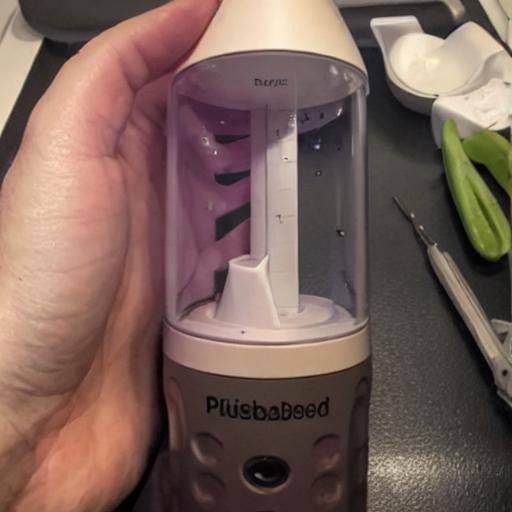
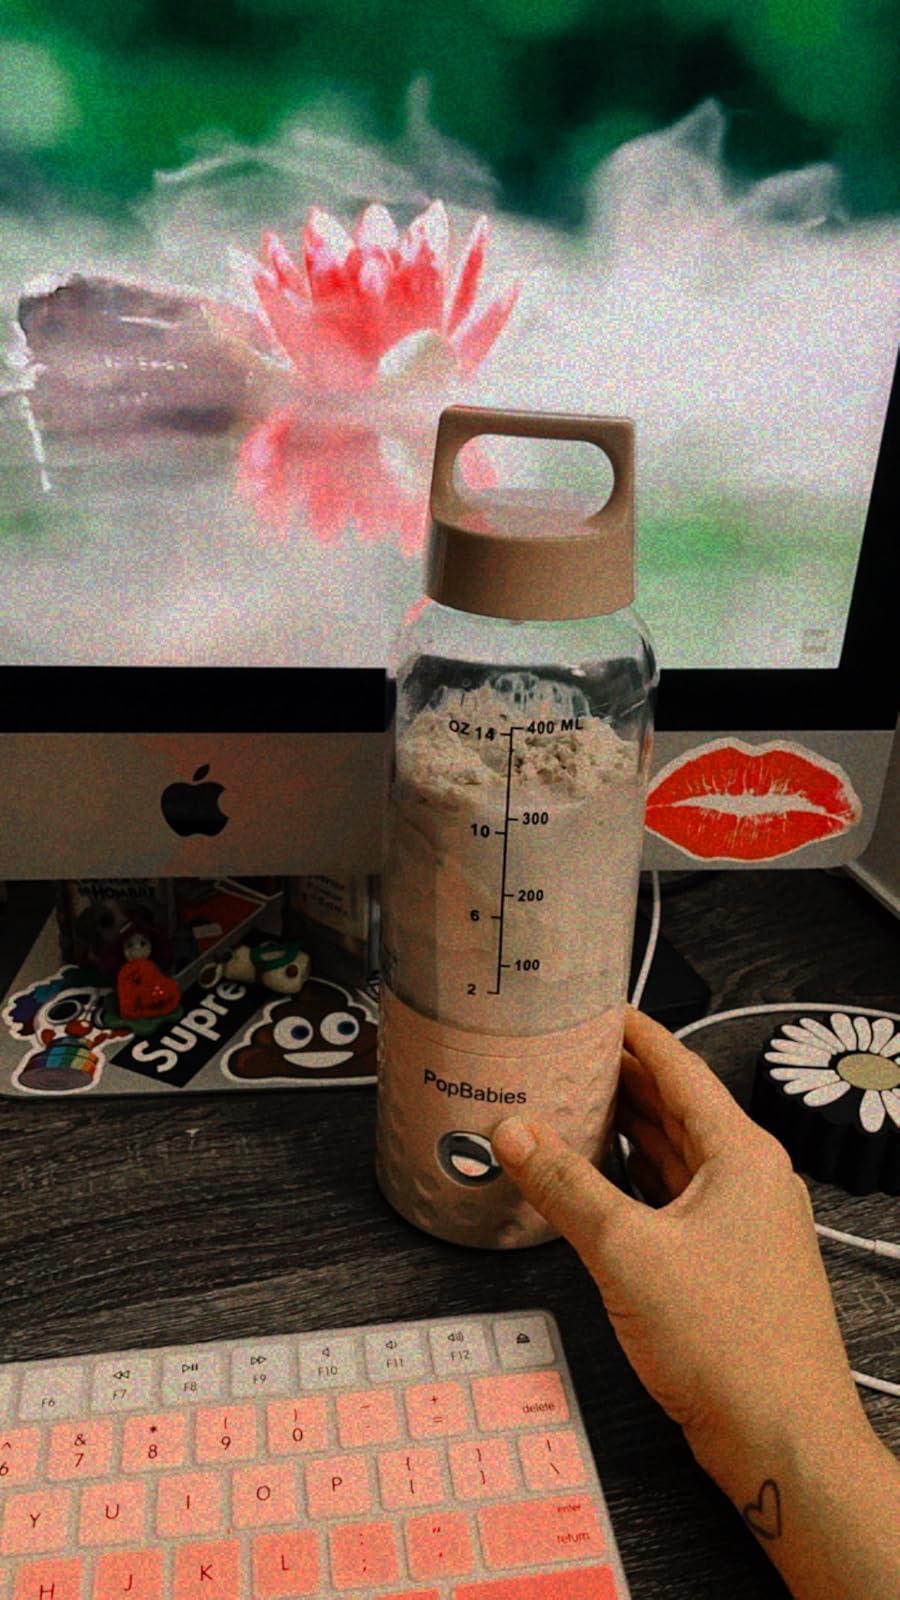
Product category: items_blender
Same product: no